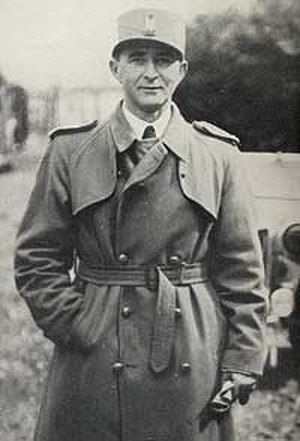
Martin Linge
Linge under krigen
Martin Jensen Linge var en norsk skuespiller og kaptajn. Han var leder for nogle af de første norske styrker i England under 2. verdenskrig. Han har blandt andet ledet den norske afdeling under Operation Archery 3. juledag 1941, og blev skudt og dræbt på trappen til Ulvesund Hotel i Måløy. Nordahl Griegs skrev senere et mindedigt om Martin Linge. I 1942 blev Linge tildelt Krigskorset.